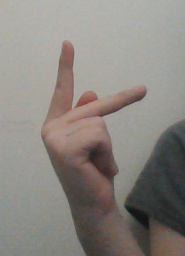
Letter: dha